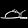
Label: Sandal